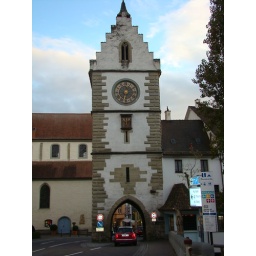
A familiar site in Europe...a clock tower with a tunnel that can be driven through.